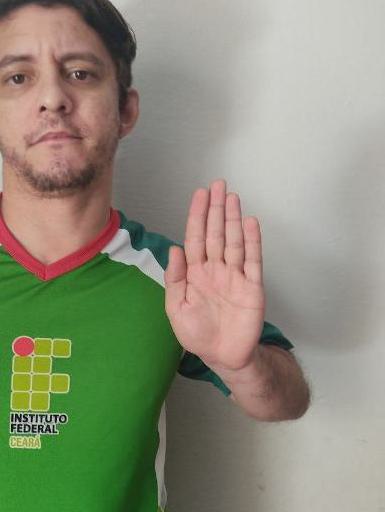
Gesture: stop